Gough Whitlam

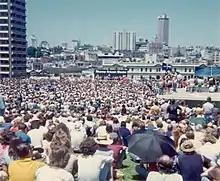
A huge ALP rally overspills The Domain in Sydney, 24 November 1975.

Following the 1974 Carnation Revolution, Portugal began a process of decolonisation and began a withdrawal from Portuguese Timor (later East Timor). Australians had long taken an interest in the colony; the nation had sent troops to the region during World WarII. In September 1974, Whitlam met with President Suharto in Indonesia and indicated that he would support Indonesia if it annexed East Timor. At the height of the Cold War, and in the context of the American retreat from Indo-China, he felt that incorporation of East Timor into Indonesia would enhance the stability of the region, and reduce the risk of the East Timorese FRETILIN movement, which many feared was communist, coming to power.